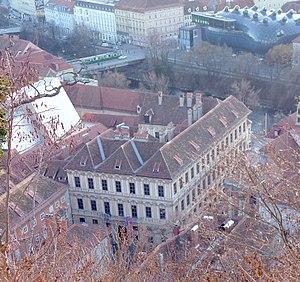
Le palais Attems est un palais de Graz, de l'arrondissement d'Innere Stadt, dans la Sackstraße. Le petit palais Attems, également appelé Witwenpalais, jouxte le bâtiment. De l'autre côté de la Sackstrasse se trouvent le Reinerhof et le palais Khuenburg, du même côté de la rue l'église de la Sainte-Trinité.